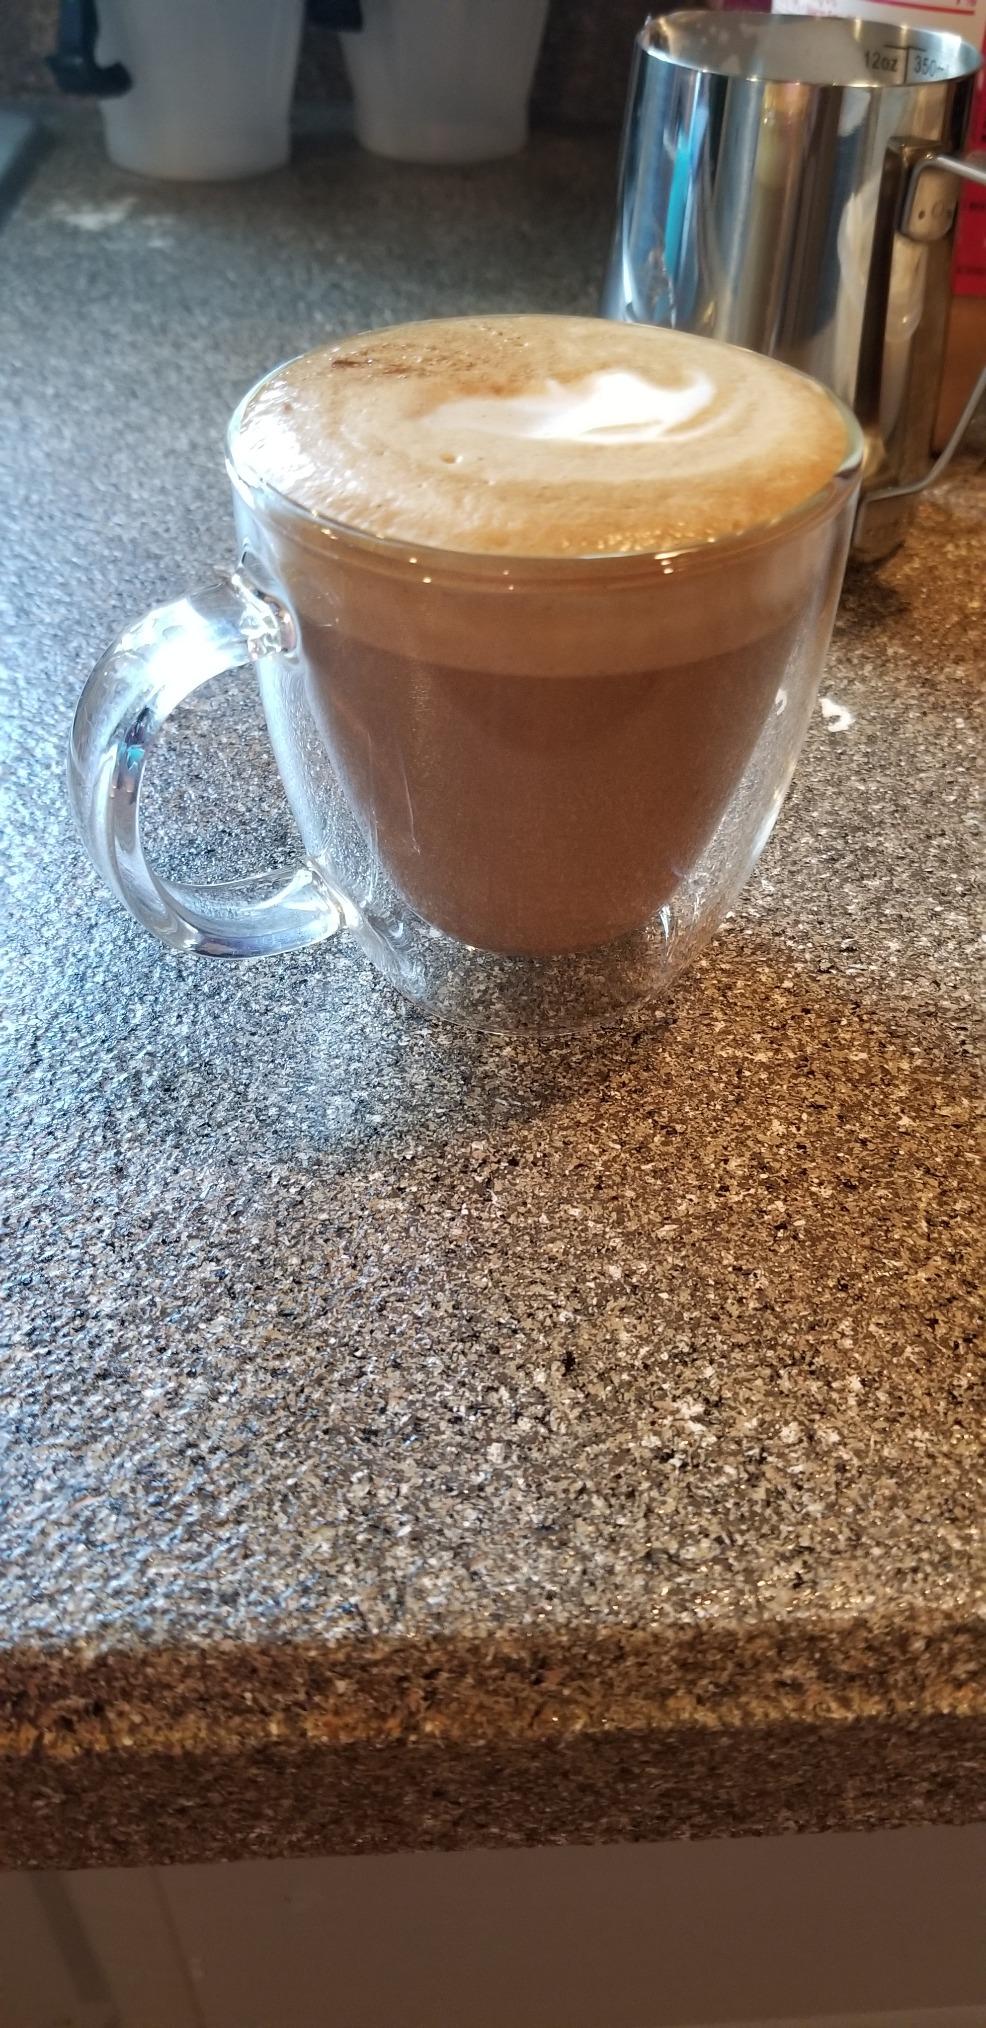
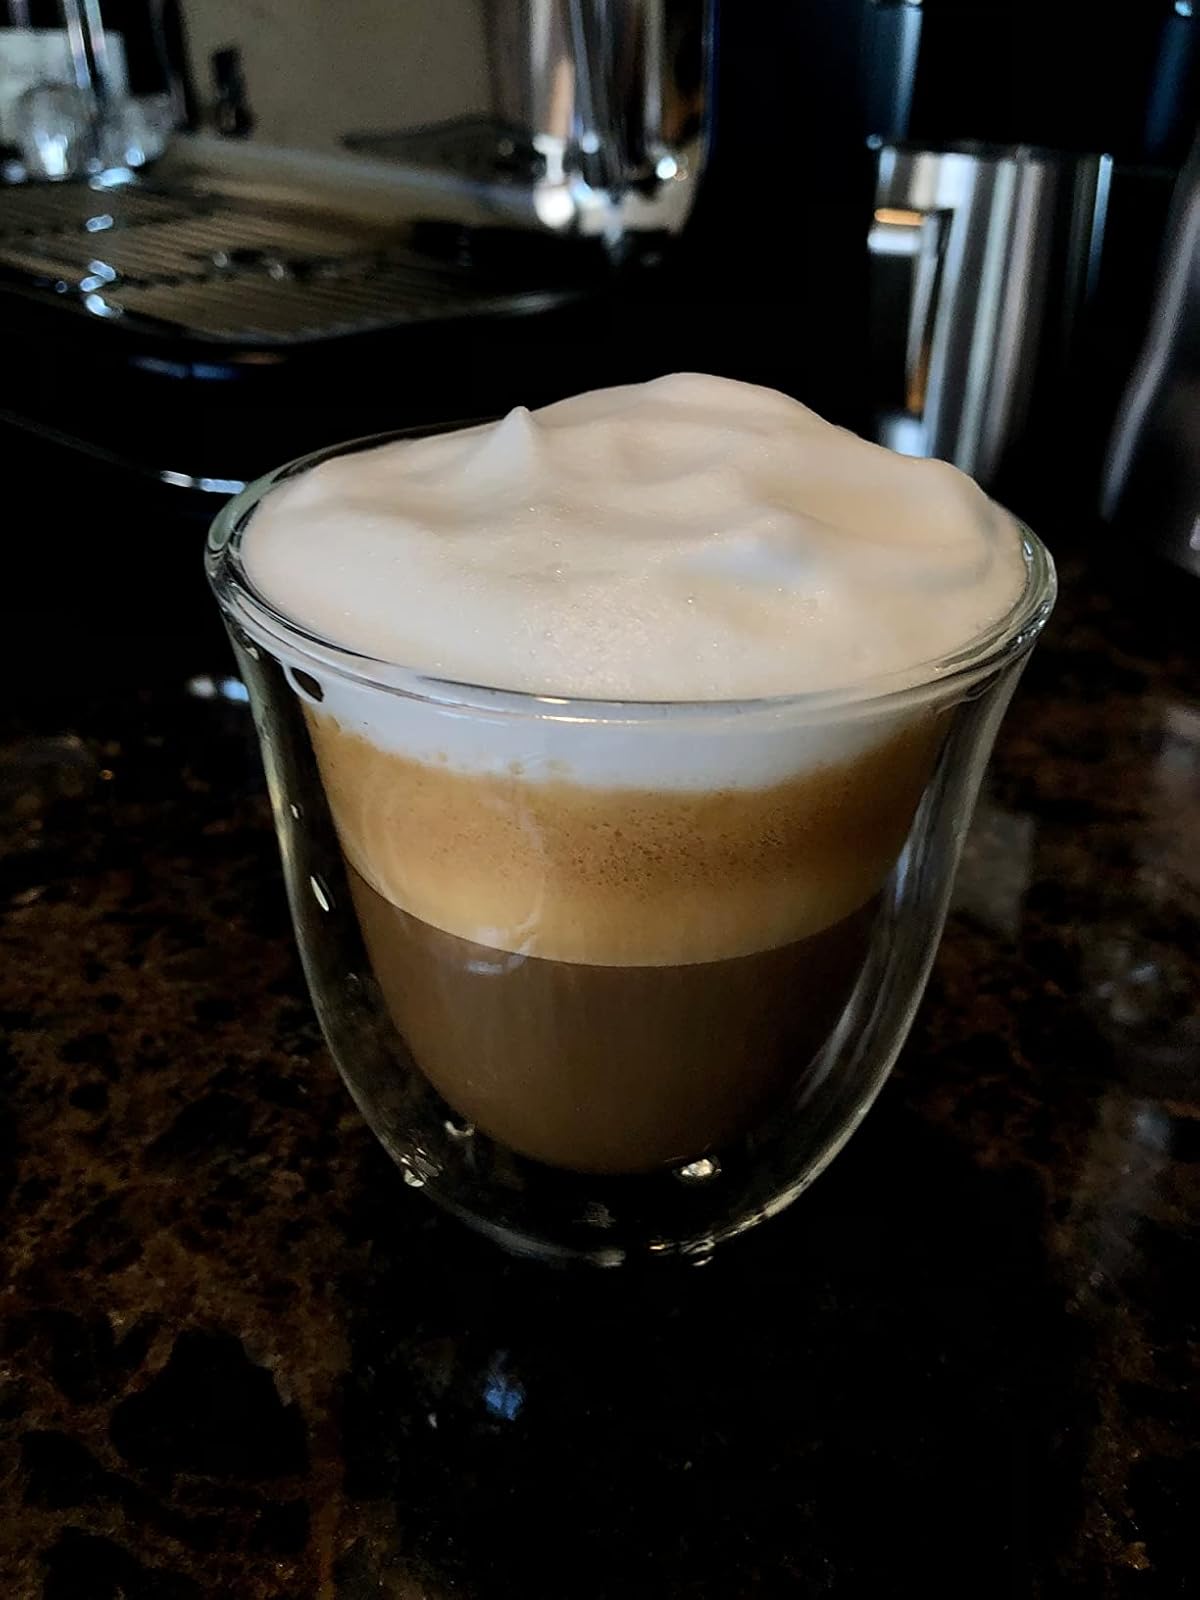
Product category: items_mug
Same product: no